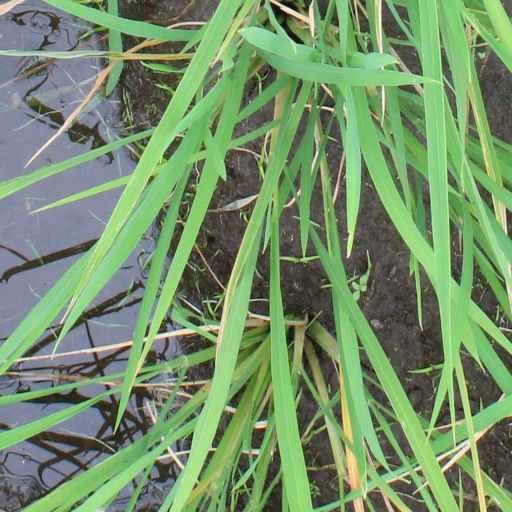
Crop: rice